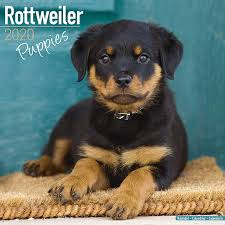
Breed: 224-n000060-Rottweiler